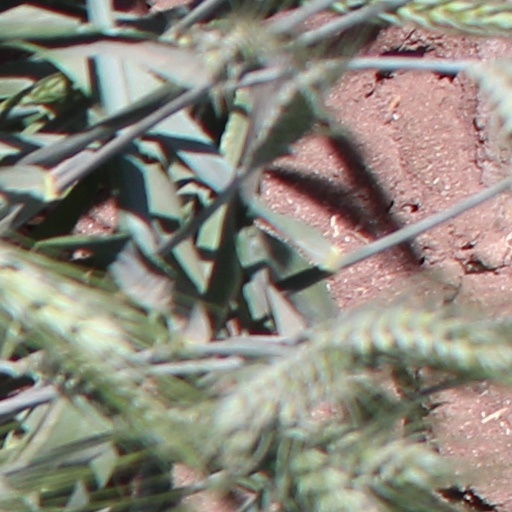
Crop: wheat